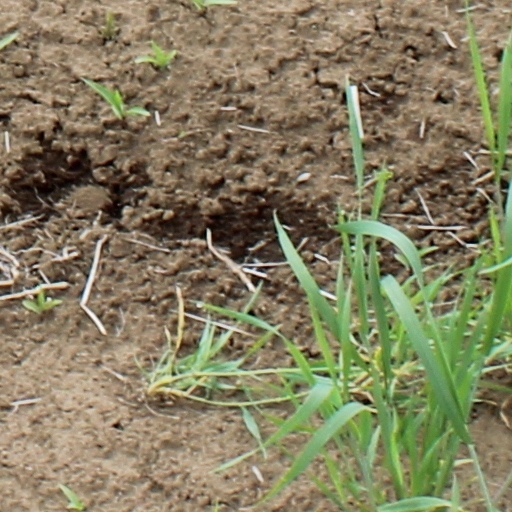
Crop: wheat